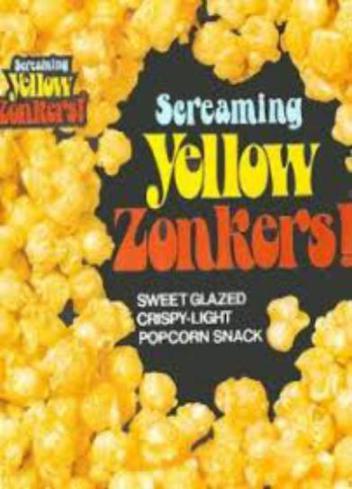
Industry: Food